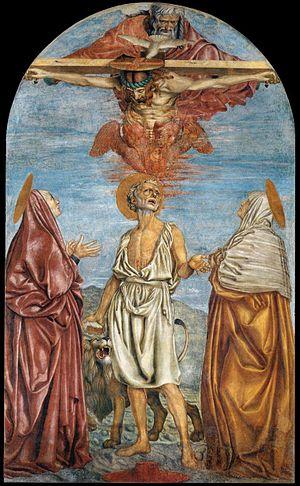
Le Trône de grâce est une figure de l'iconographie chrétienne consistant en une représentation verticale de la Sainte Trinité.
La Trinité et Saints est une peinture à fresque de 285 × 173 cm d'Andrea del Castagno. Datée de 1453-1454 environ, elle est visible à la basilique de la Santissima Annunziata à Florence ainsi que sa sinopia au Cenacolo di Sant'Apollonia.